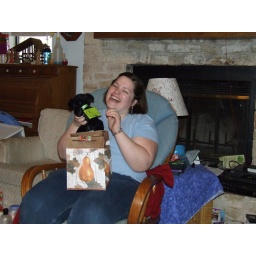
Rachel thought this stuffed doggy was cute when she saw him in the store.